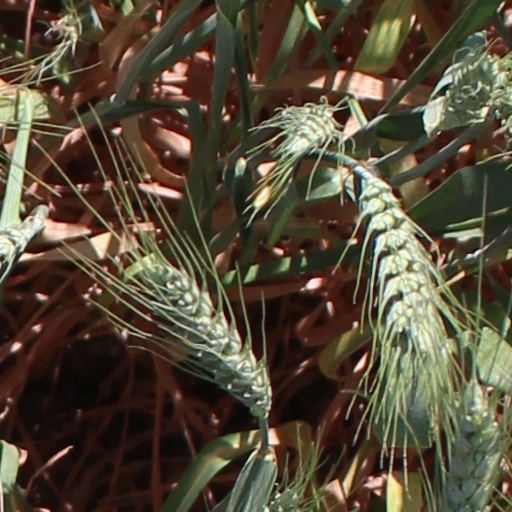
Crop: wheat